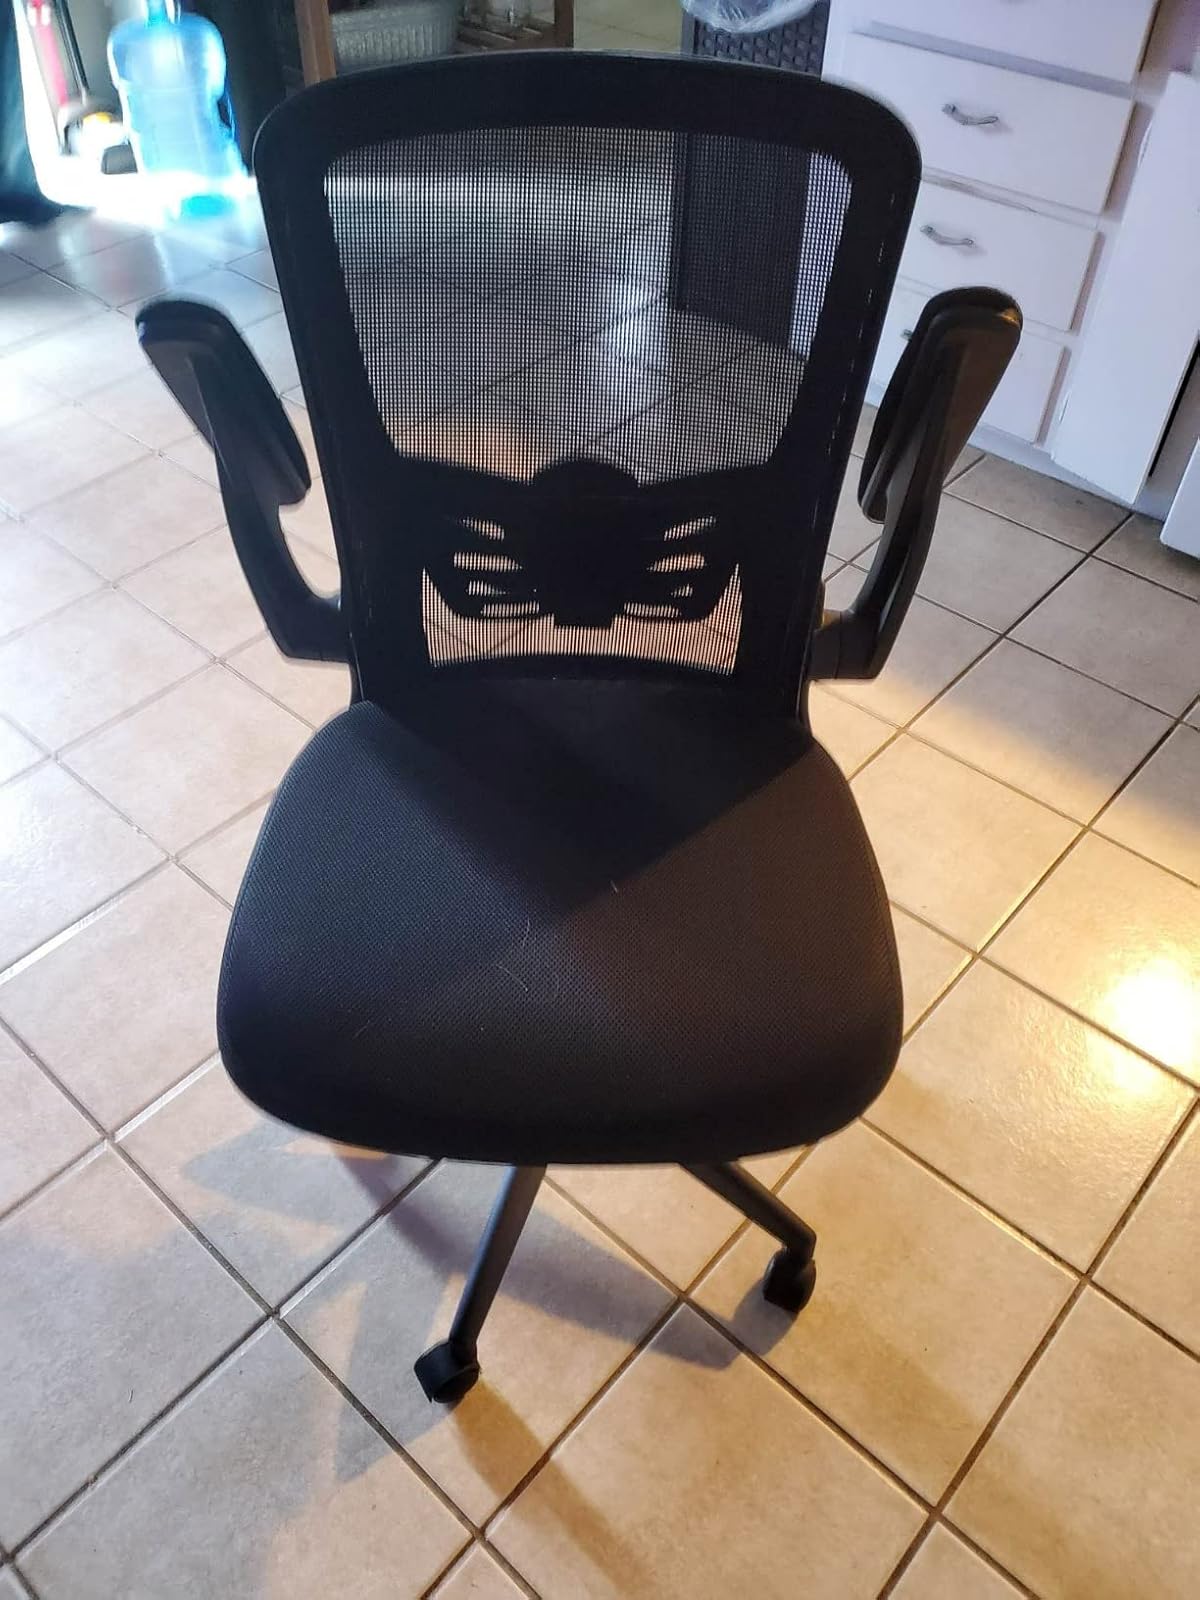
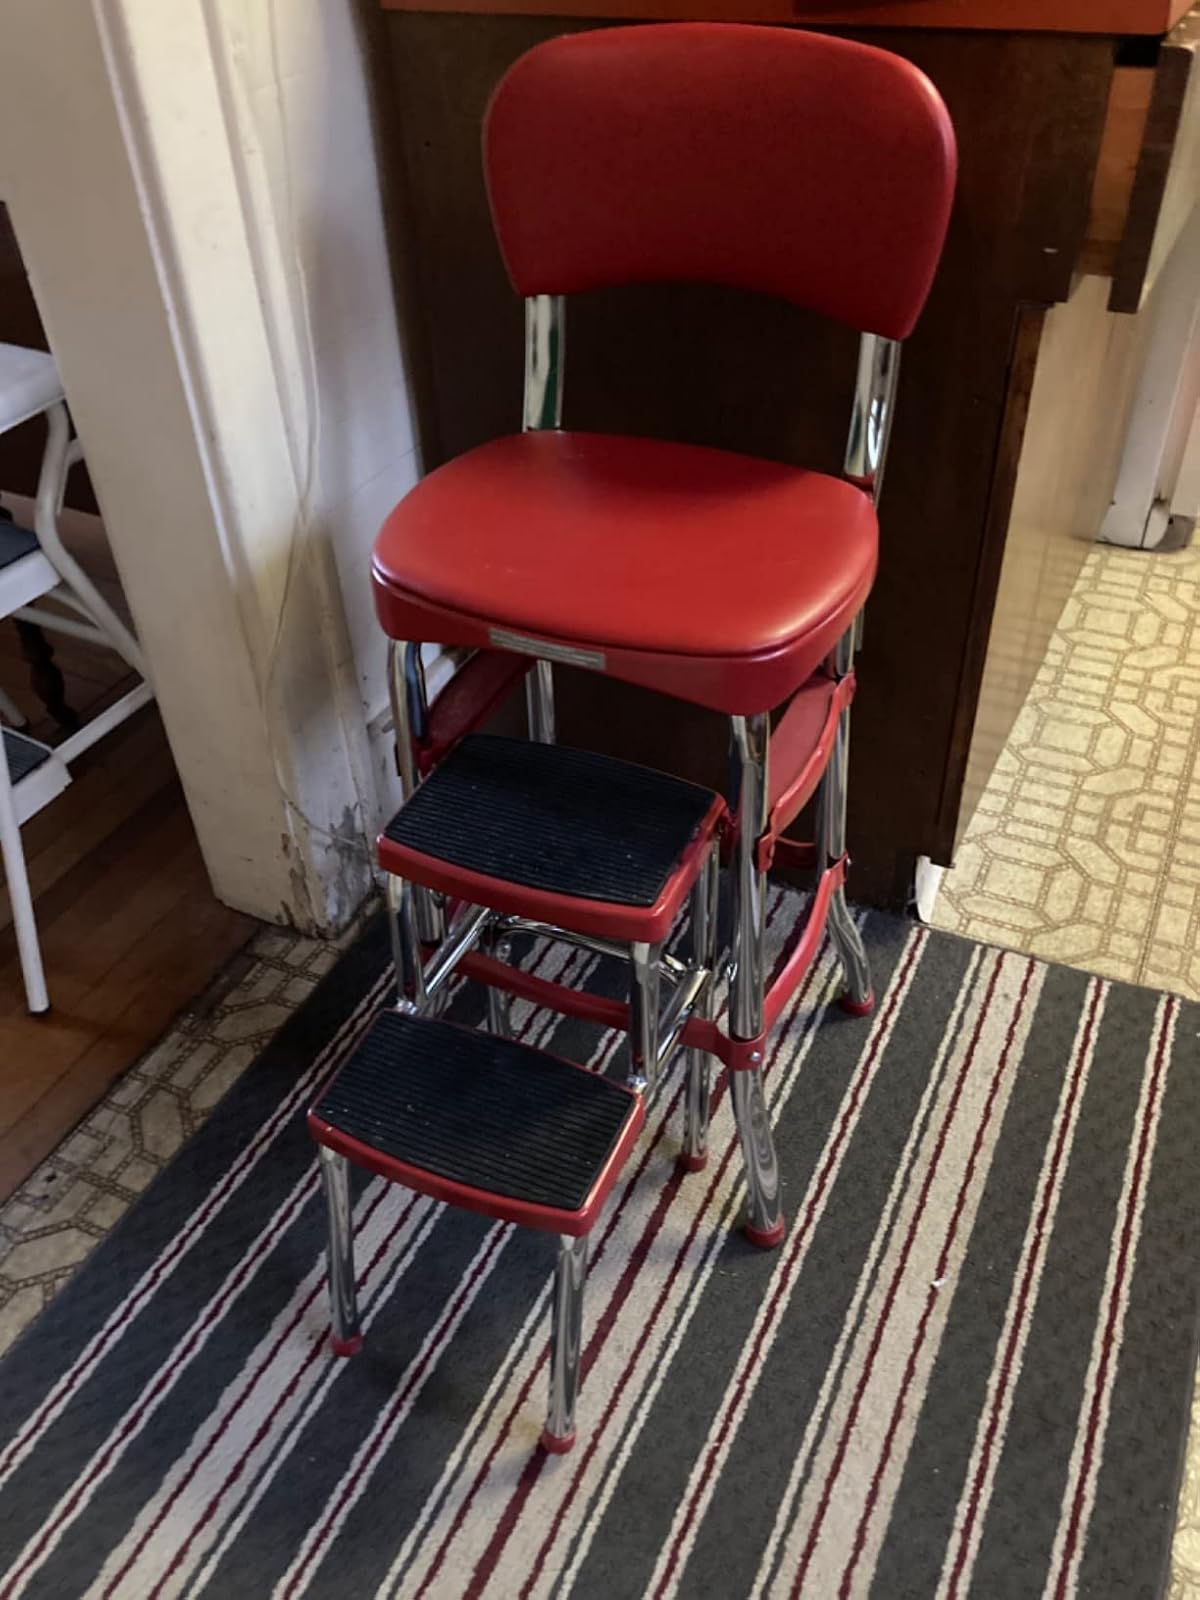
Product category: items_chair
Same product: no